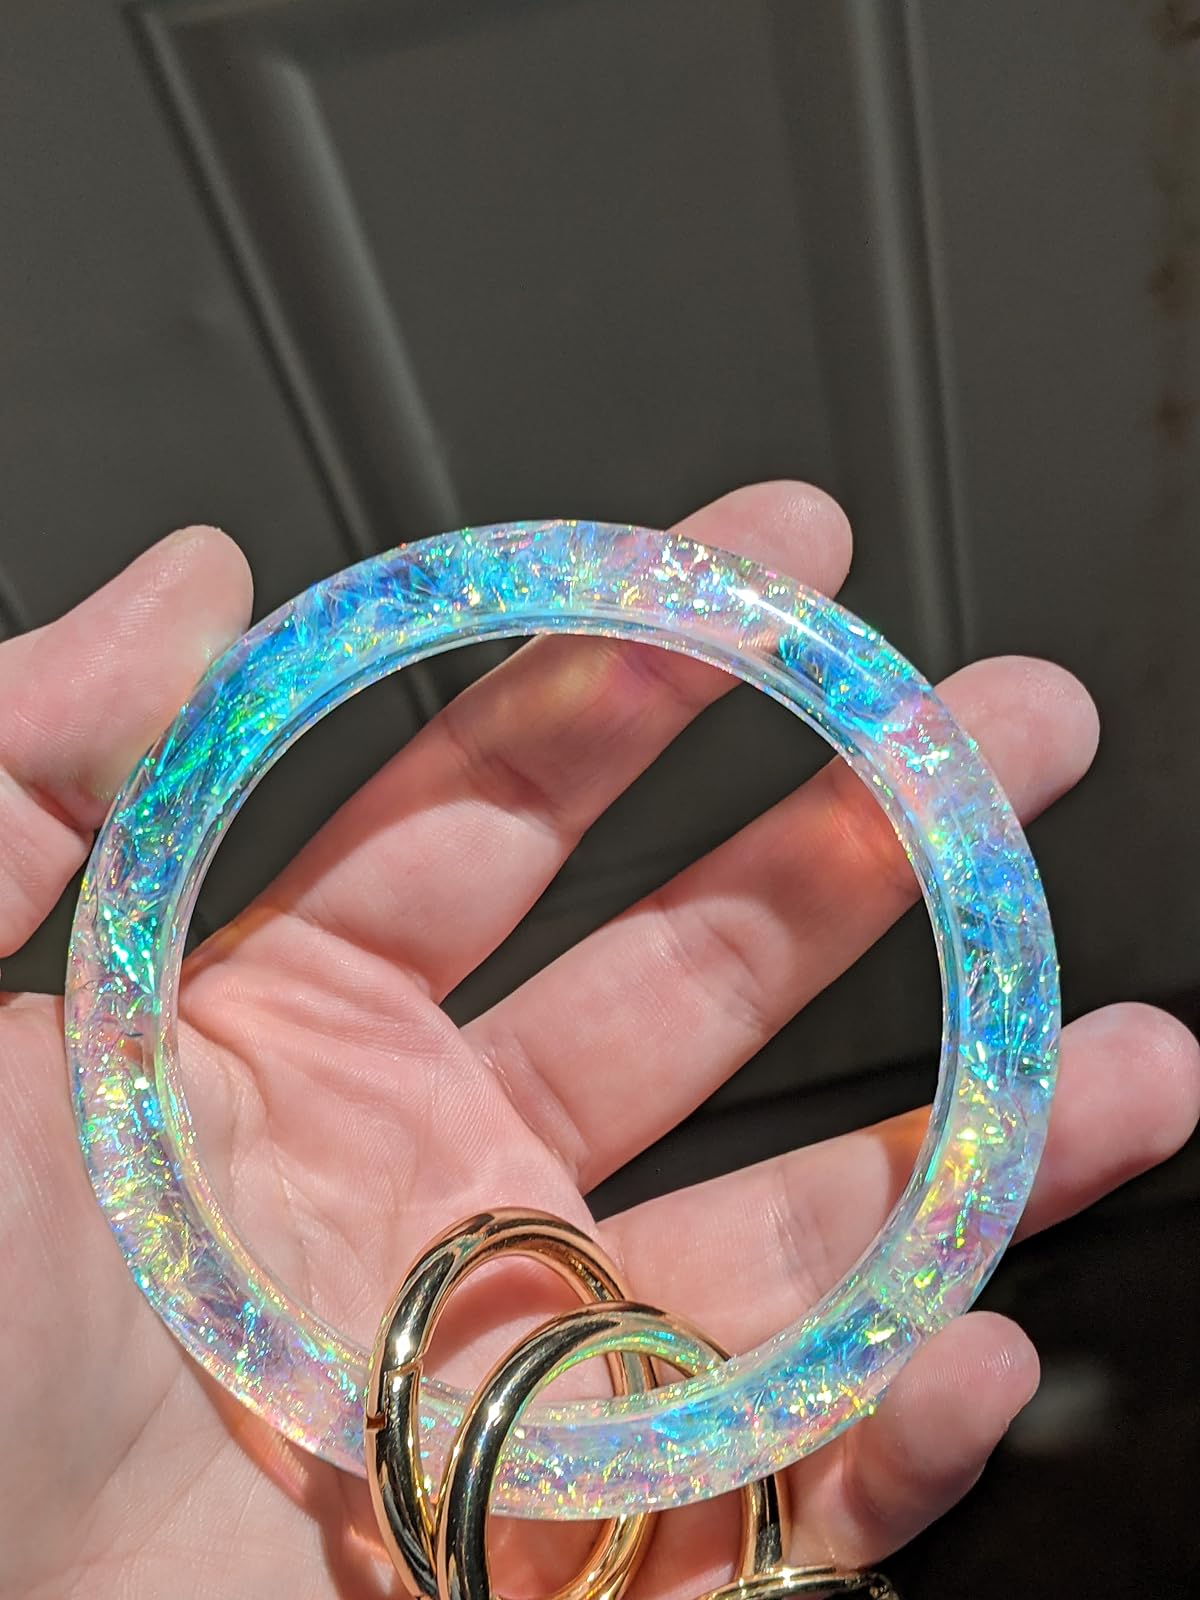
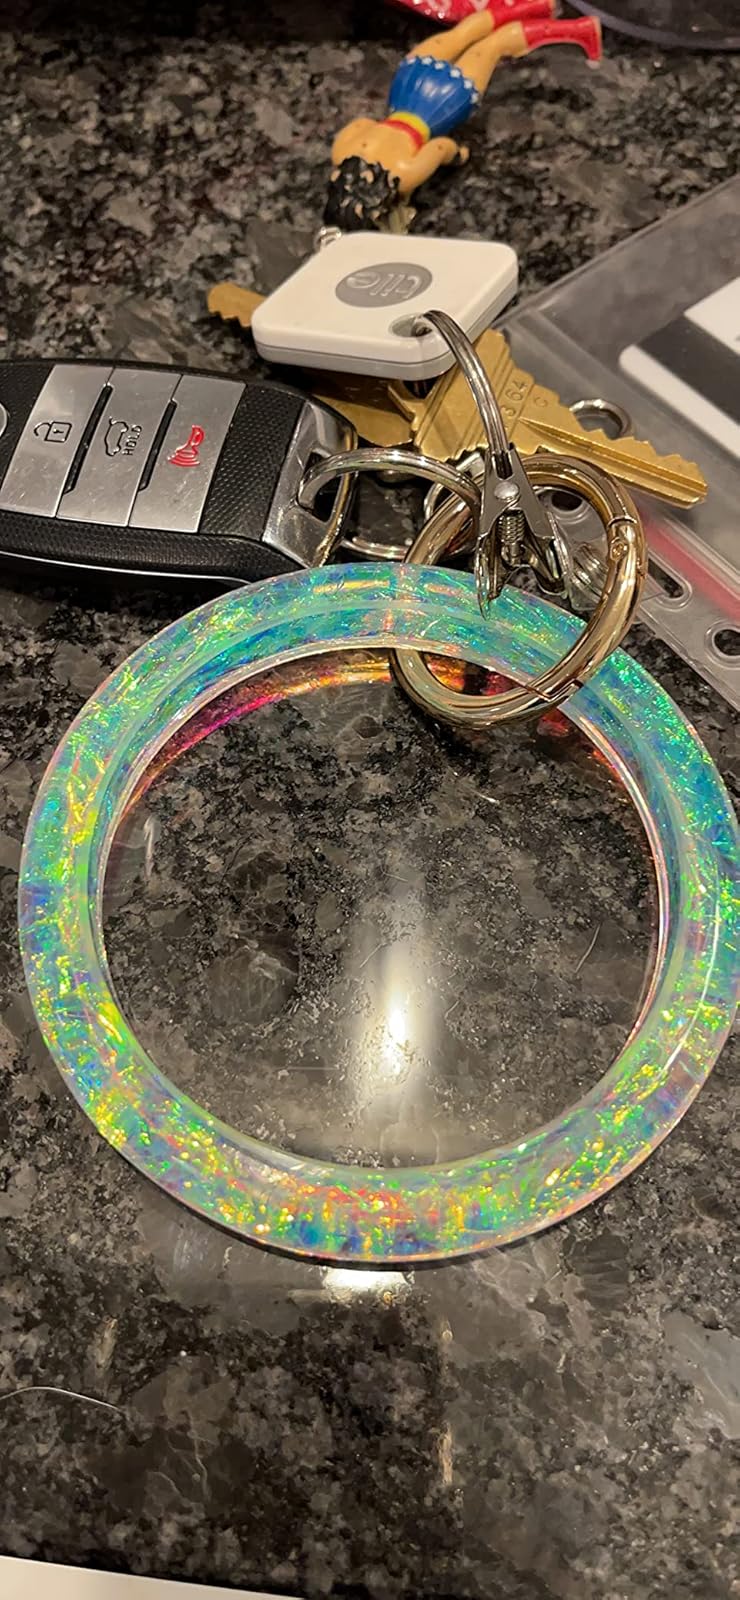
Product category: accessories_keychain
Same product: yes